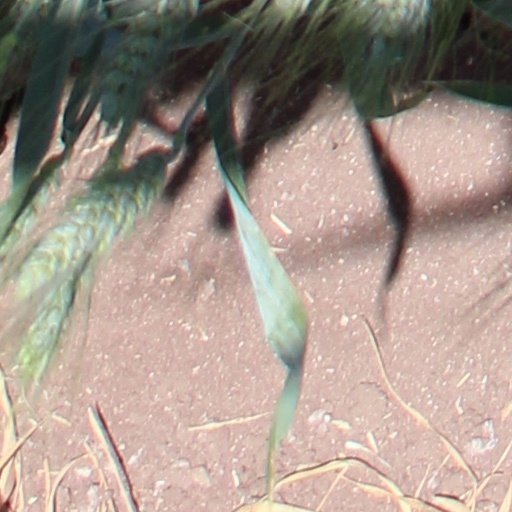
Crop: wheat